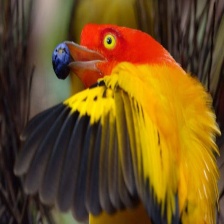
Species: FLAME BOWERBIRD
Scientific name: SERICULUS ARDENS